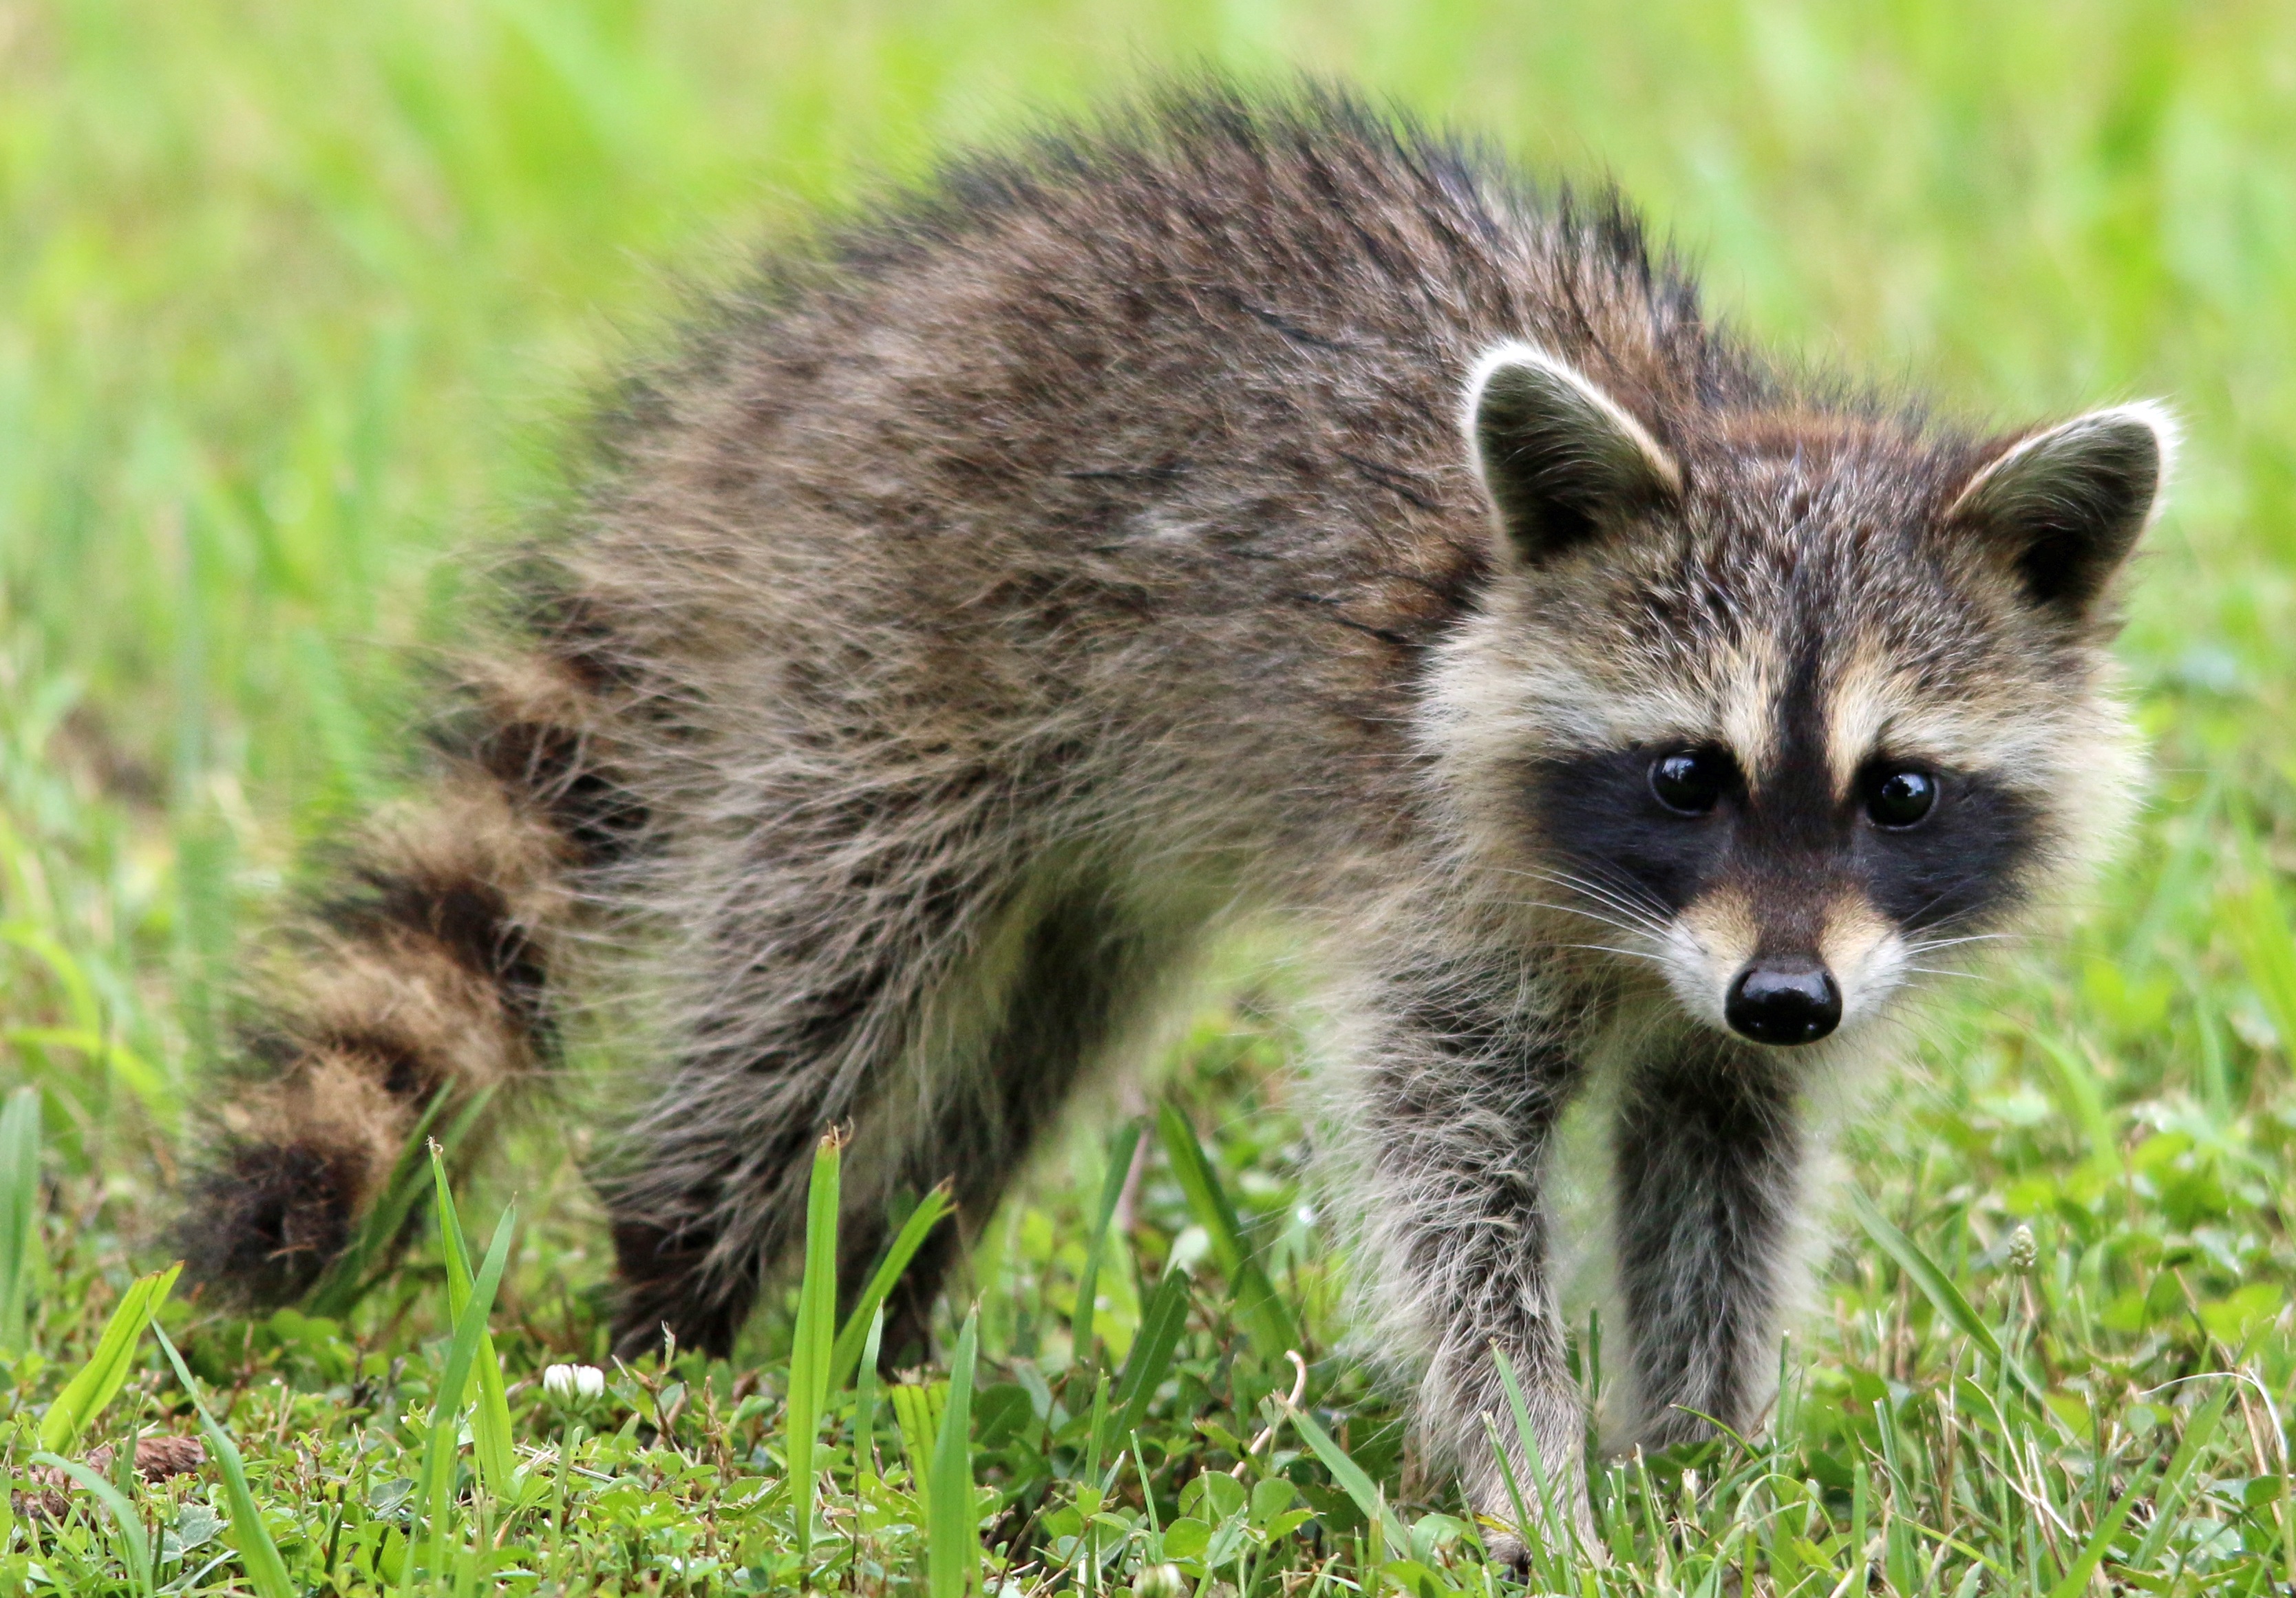
nature, forest, sweet, animal, cute, wildlife, wild, young, small, mammal, baby, fauna, close up, outdoors, face, woods, raccoon, vertebrate, surprised, coon, procyon, kit fox, procyonidae, viverridae